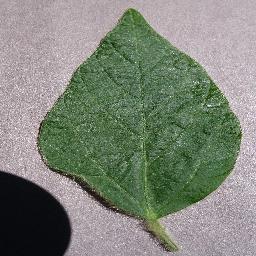
Label: Soybean___healthy